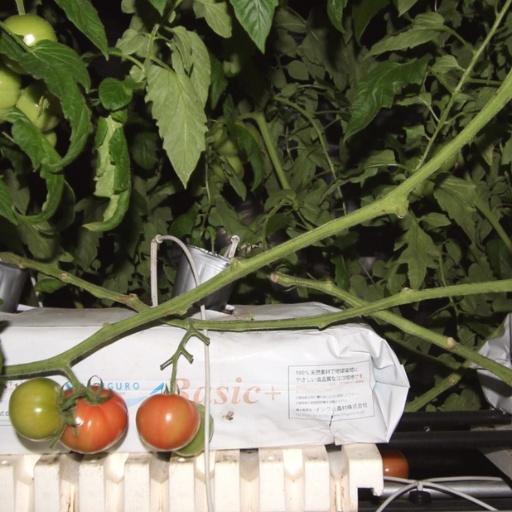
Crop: tomato